Pyramid of Nyuserre

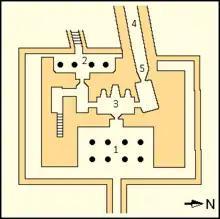
Annotated map of Nyuserre's valley temple. Described in detail in upcoming section.

The temple was paved with black basalt, and had walls made from Tura limestone with relief decorated red granite dado. Its central chamber – containing three red granite encased niches, one large and two small, in its west wall, that may have held statues of the king – held significant religious importance. Two side rooms had black basalt dado, and the southernmost room contained a staircase leading to a roof terrace. Few remnants of the wall reliefs, such as one depicting massacres of Egypt's enemies, have been preserved. A number of statues were placed in the temple, such as one of Queen Reputnub and one of a pink granite lion. The chambers preceding the causeway were angled to meet it, and limestone figures of enemy captives appear to have stood at the exit of the temple at the base of the causeway.